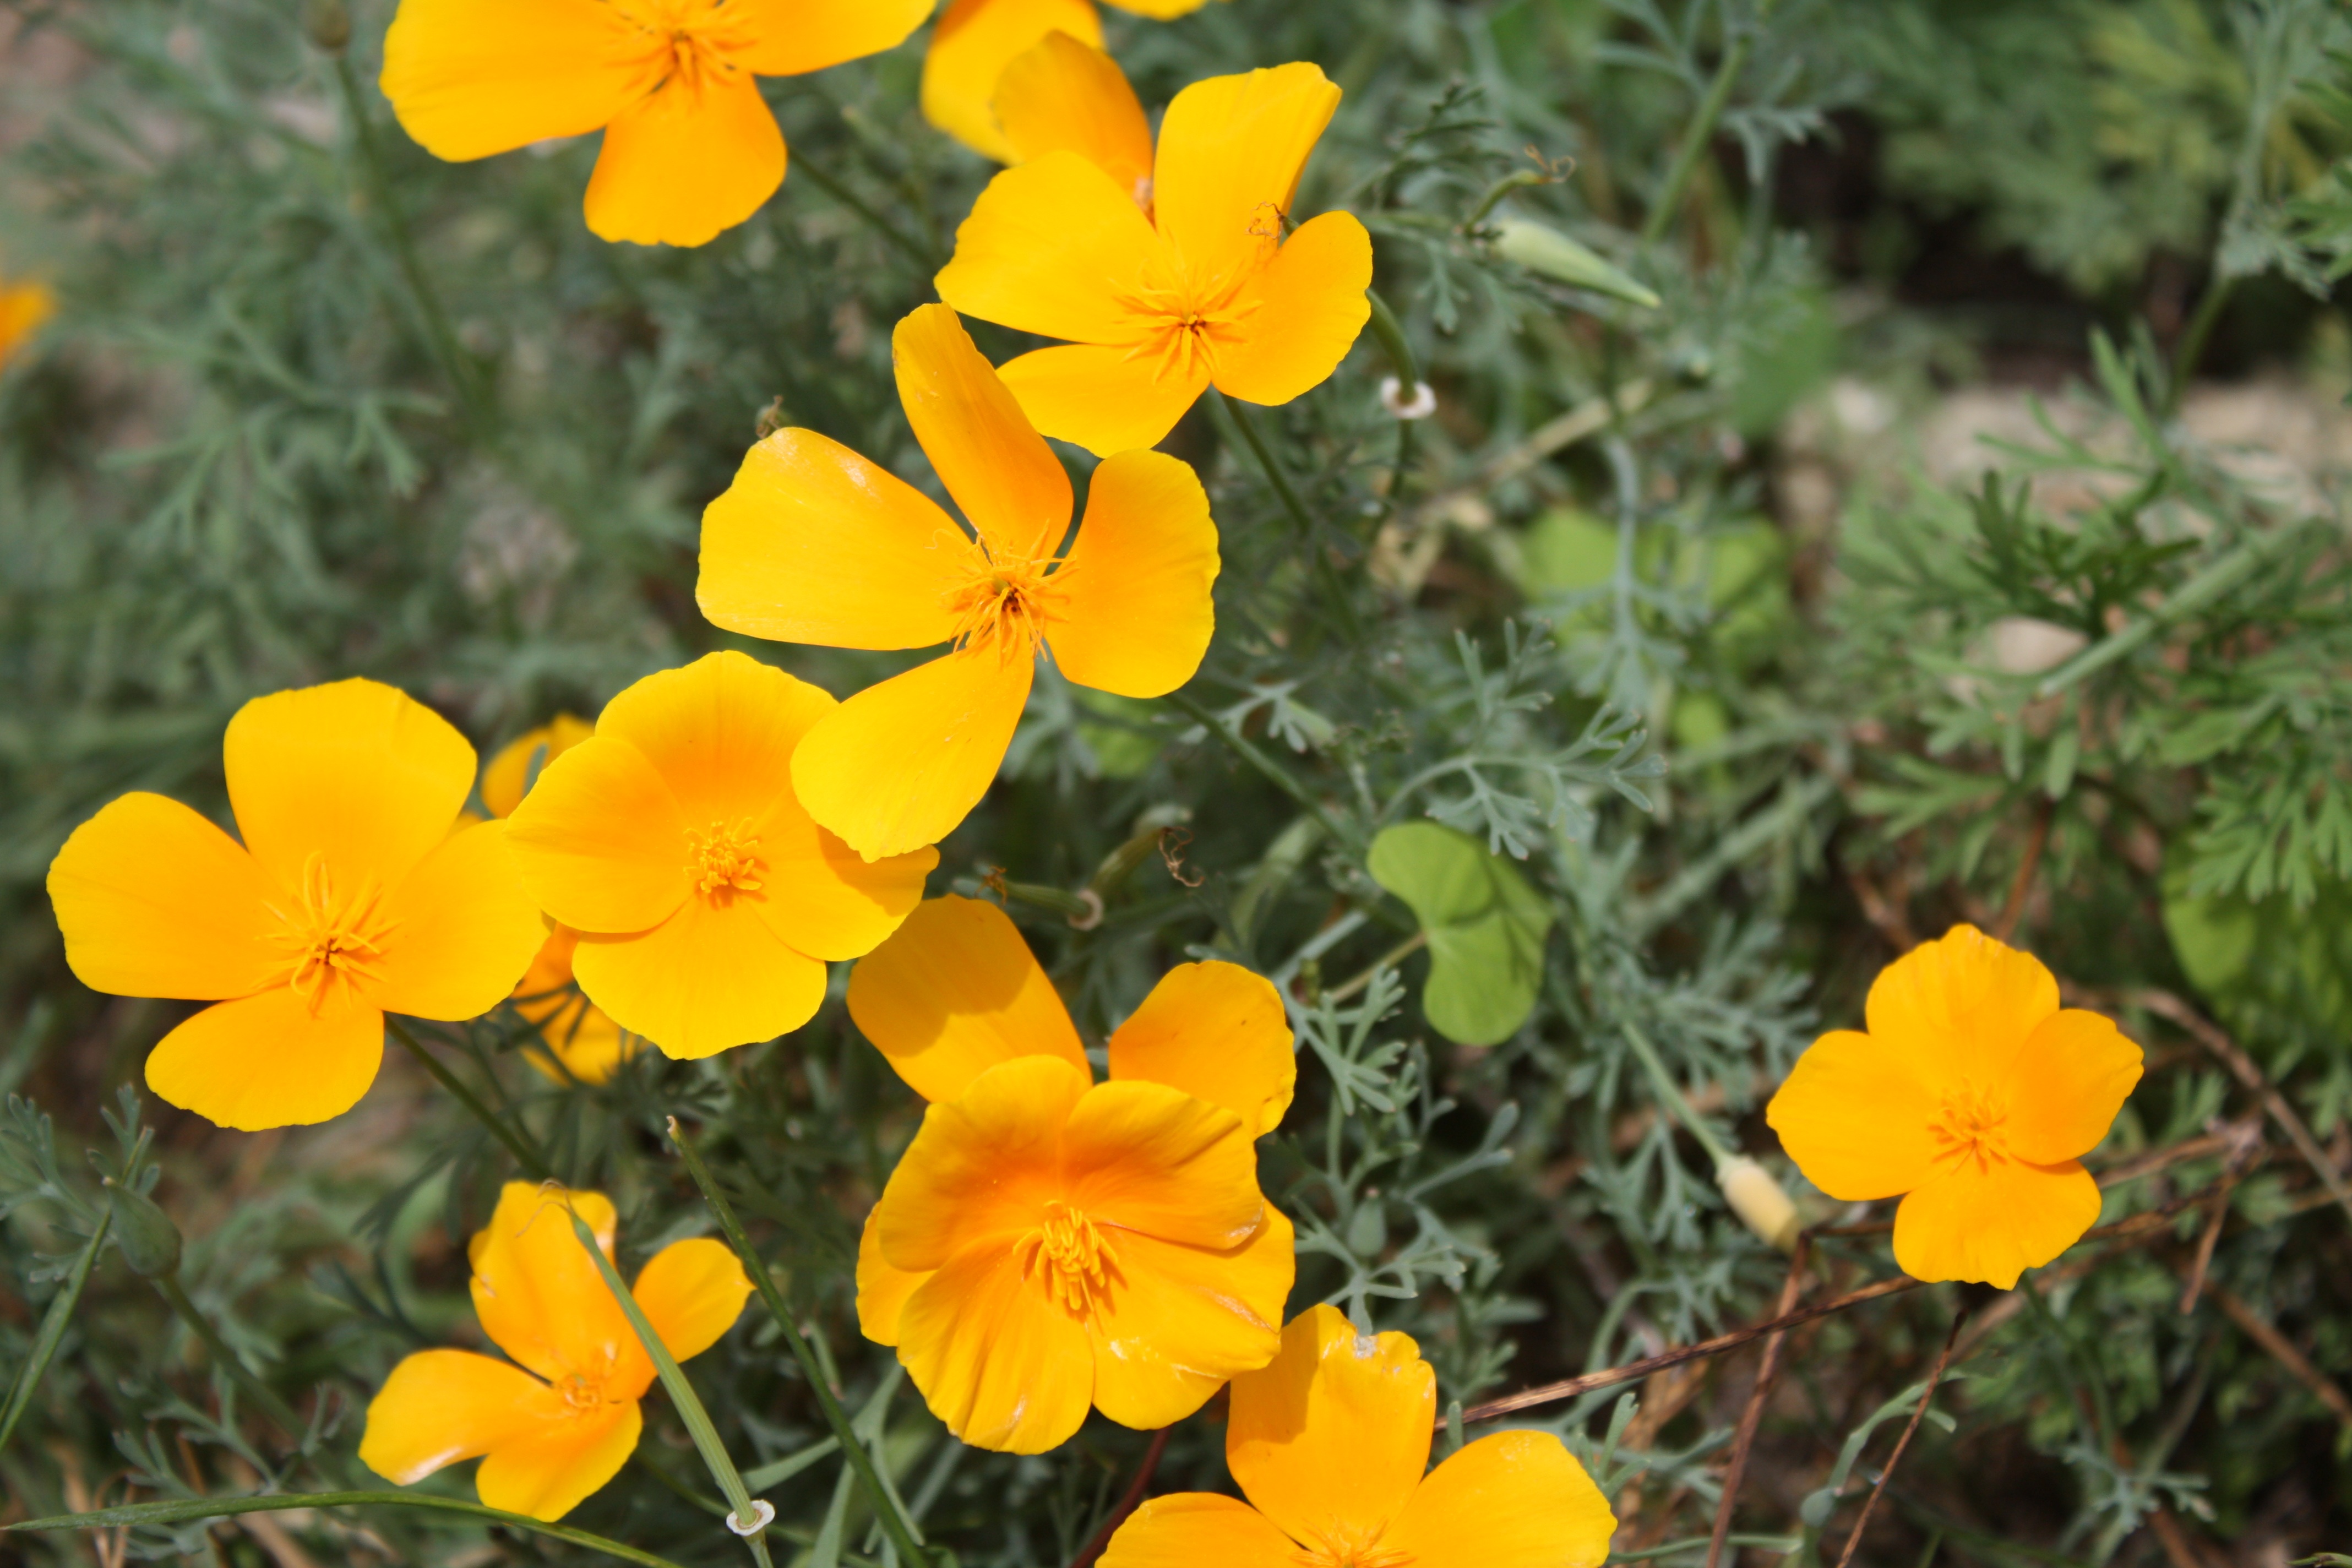
nature, plant, meadow, flower, petal, summer, botany, yellow, garden, flora, yellow flower, wildflower, petals, macro photography, flowering plant, small flower, eschscholzia californica, annual plant, land plant, violet family, large flowered evening primrose